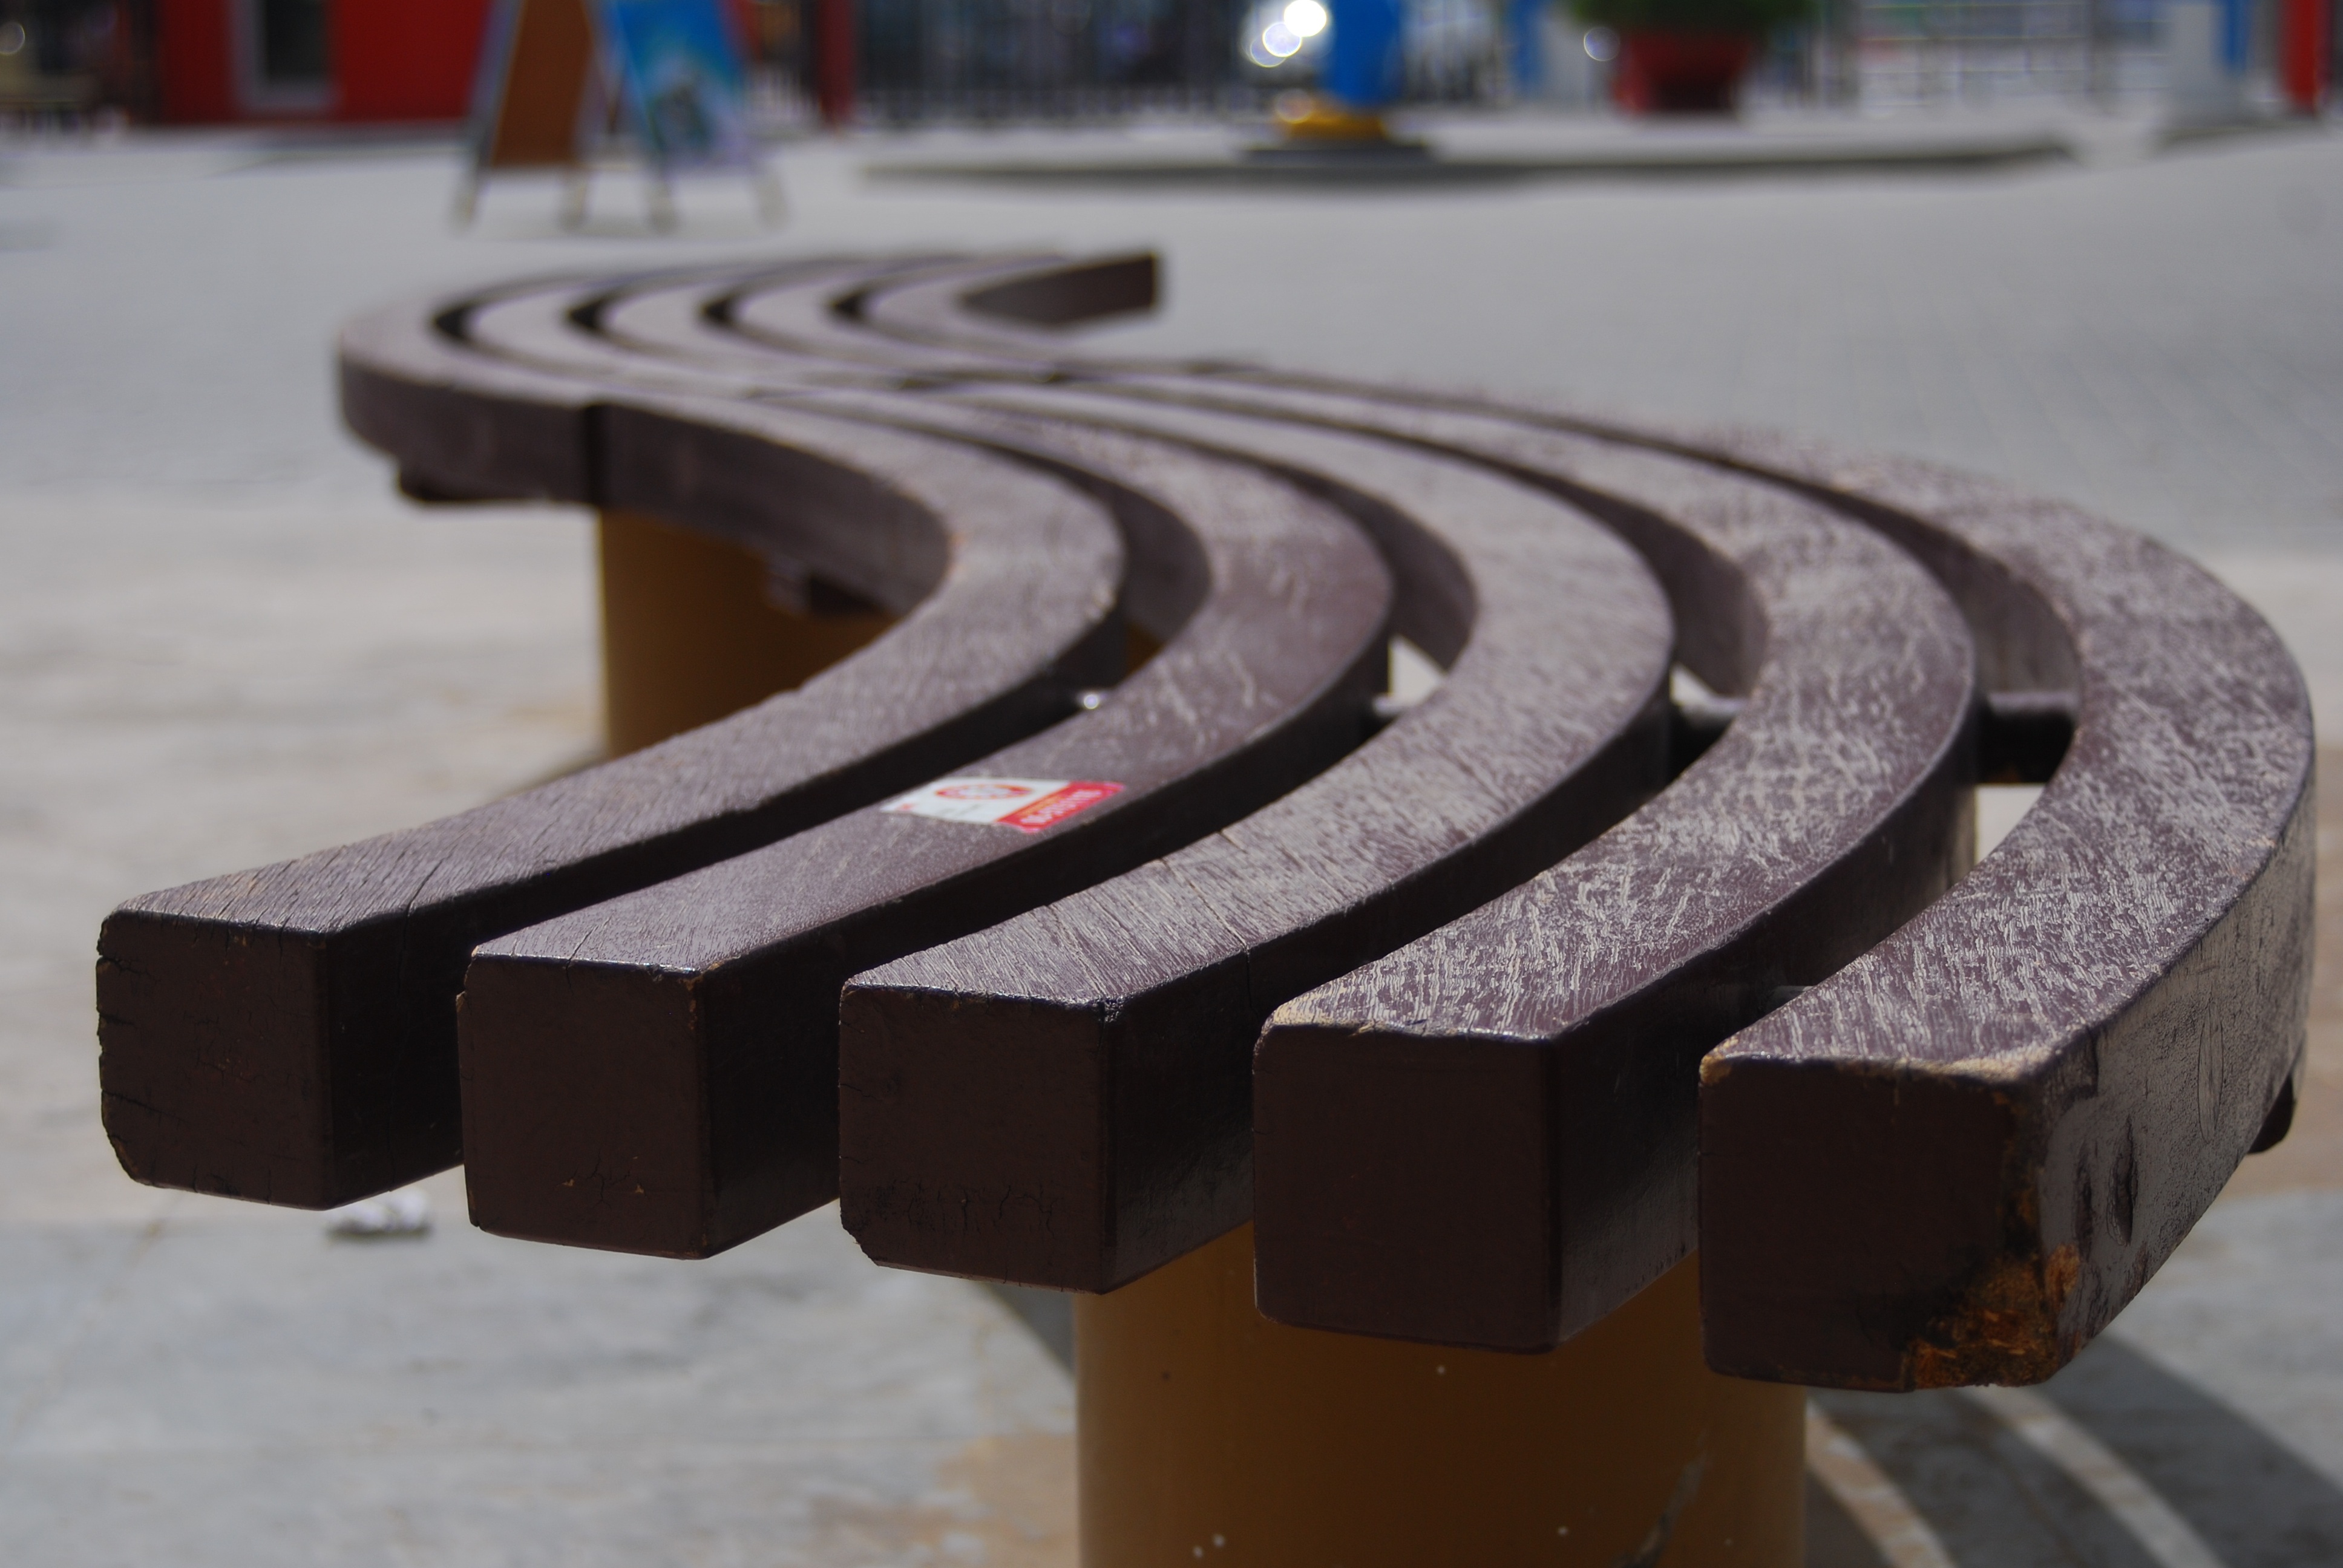
table, outdoor, structure, wood, bench, floor, patio, furniture, material, iron, shape